Eunice Kennedy Shriver

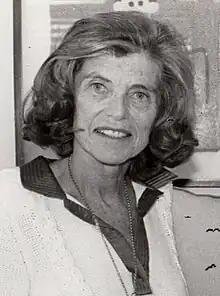
Shriver in 1982

Eunice Mary Kennedy Shriver (née Kennedy; July 10, 1921 – August 11, 2009) was an American philanthropist. Shriver was a member of the Kennedy family by birth, and a member of the Shriver family through her marriage to Sargent Shriver, who was the United States Ambassador to France and the final Democratic nominee for Vice President of the United States in 1972. She was a sister of U.S. President John F. Kennedy, U.S. Senators Robert F. Kennedy and Edward Kennedy, and U.S. Ambassador to Ireland Jean Kennedy Smith.